Melingriffith Tin Plate Works

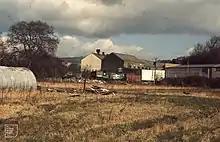
Melingriffith Tin Plate Works (1972)

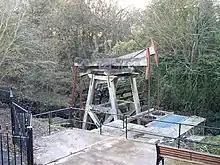
The Melingriffith water pump is a water wheel driven water pump whose purpose was to pump water from the waste stream of the Melingriffith Works back into the Glamorgan Canal. The water pump is a Scheduled Monument.

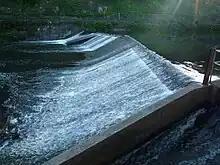
The Radyr Weir provided a water supply to the Works.

The Melingriffith Tin Plate Works (also known as Melingriffith Tin and Iron Works; ; meaning: "Griffith's Mill") were post medieval tin and iron works located on Tŷ-mawr Road, in Whitchurch, Cardiff, Wales. Founded sometime before 1750, it was the largest tin-plate works in the world by the end of the 18th century. Subsequent to the closure of tin plate works in 1957, the 200-year-old Melingriffith water pump was named a scheduled monument. It is one of the earliest and most important works of its kind, and may be "the most notable surviving monument of the tinplate industry".